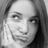
Emotion: sad